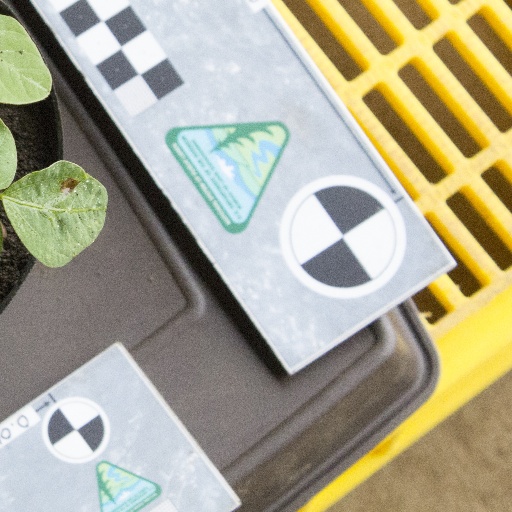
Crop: soybean